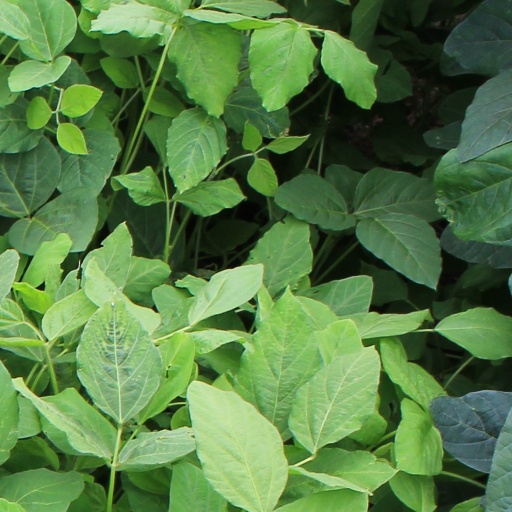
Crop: soybean